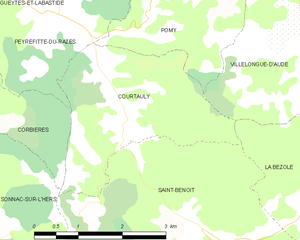
Carte des communes françaises: Courtauly